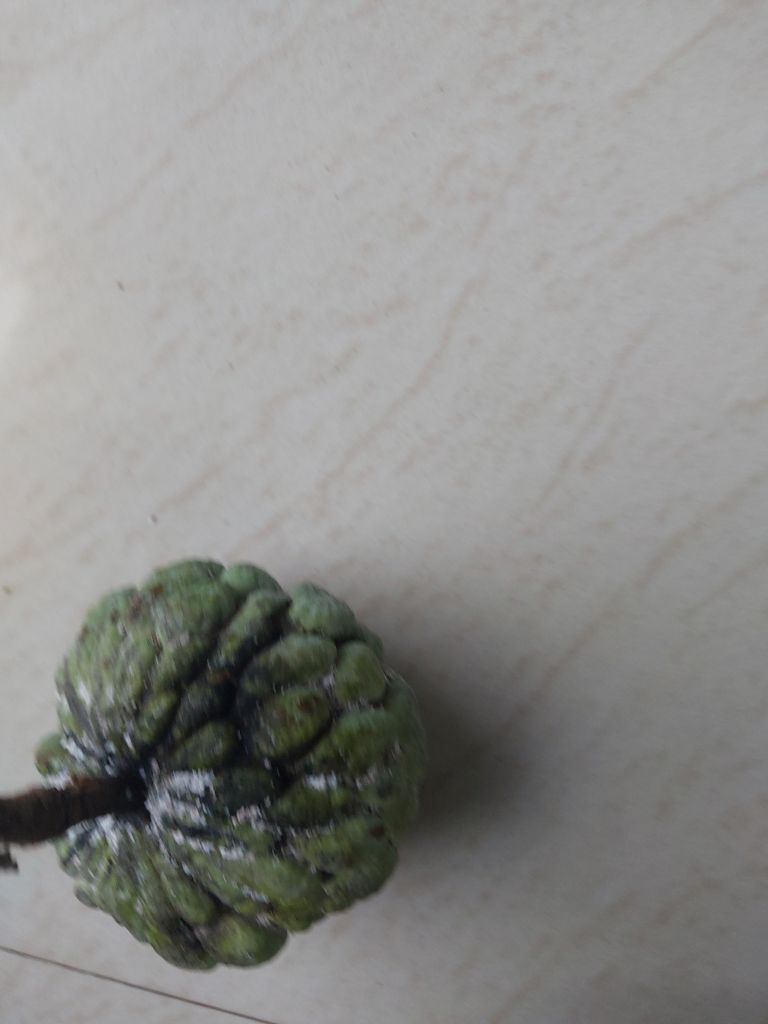
Disease label: Athracnose